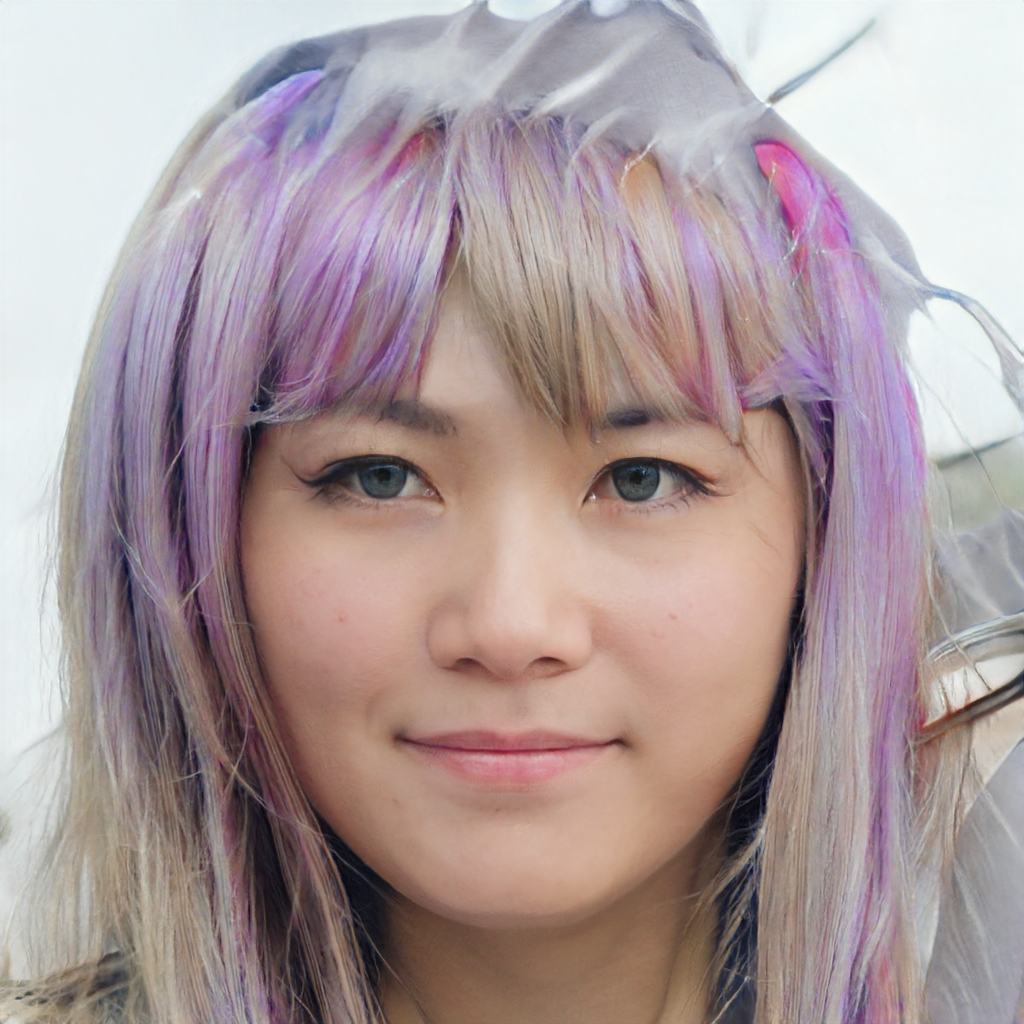
Portrait style: Real Portrait